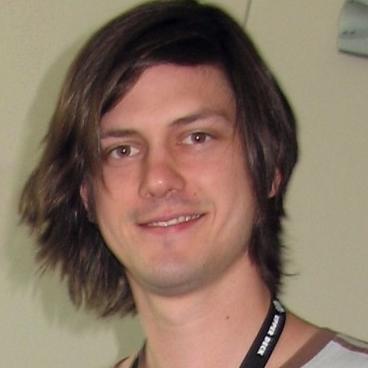
Age: 26